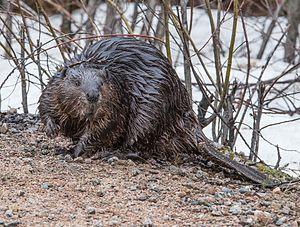
Photo personnelle: un castor aux aguets sur le chemin Rivière-aux-Rats, près de Manawan.Atikamekw
L'environnement au Canada est l'environnement du pays du Canada. Deuxième plus grand pays en termes de surface totale, le Canada couvre un immense territoire entre trois océans et se compose de milieux très diversifiés. Bien que le climat d'une partie du territoire soit polaire, la biodiversité est importante et certains paysages sont remarquables. Le Canada compte un certain nombre de zones protégées, dont 42 parcs nationaux.